Develothon

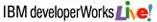
developerWorks

Since 1999, IBM developerWorks has been a key destination for IT professionals as a comprehensive source for technical content, trial code, and forums. developerWorks continues to help software professionals stay ahead of the latest trends in open standards, develop new skills, solve problems, and work collaboratively with peers.